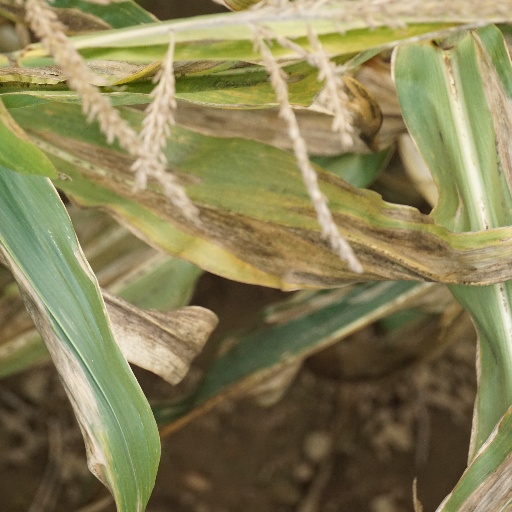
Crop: maize; corn